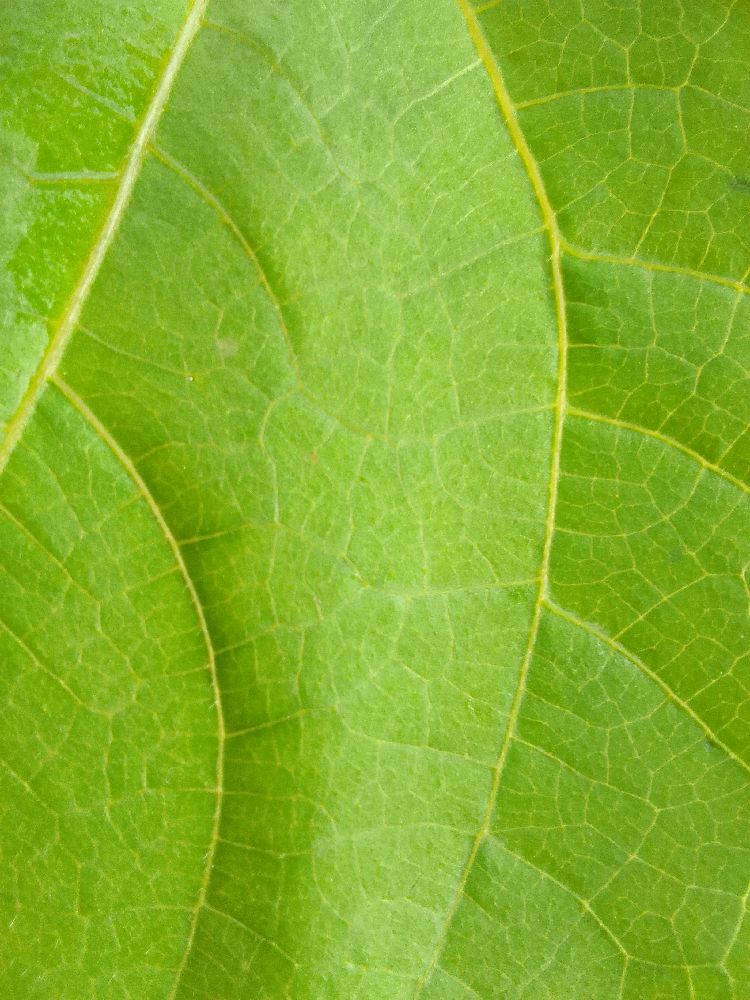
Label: healthy